Transport in Bhutan

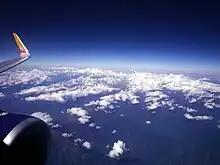
The Himalayas, seen on a flight from Delhi to Paro Airport on Drukair

Bhutan has four airports, Paro, Bathpalathang, Yongphulla, and Gelephu Airport. Paro, the country's only international airport, is in a steep-sided valley with its approaches restricted to visual flight rules. During the monsoon season, flights are often delayed by cloud cover. Drukair is the national carrier, connecting Paro with other countries.